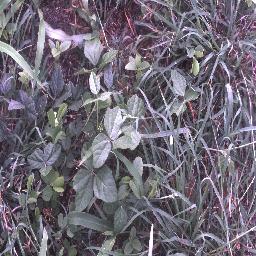
Label: negative